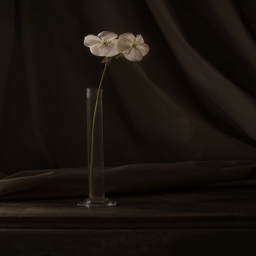
Two white flowers in tall thin glass vase.
Two flowers in a vase that is clear.
A thin tall glass vase with two white flowers.
The flower is leaning to the left .
Some white flowers are in a tall vase.